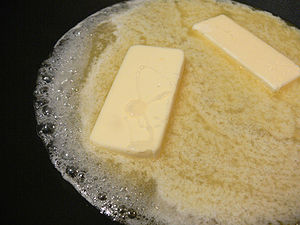
Smør / Anvendelse
Smeltet smør med sukker.
Smør bliver fremstillet ved at kærne frisk eller fermenteret fløde eller mælk. Kærningen separerer mælkefedtet fra kærnemælken. Det bruges som smørepålæg på brød, til at give grønsager smag og til bagning, i sovs eller til stegning.